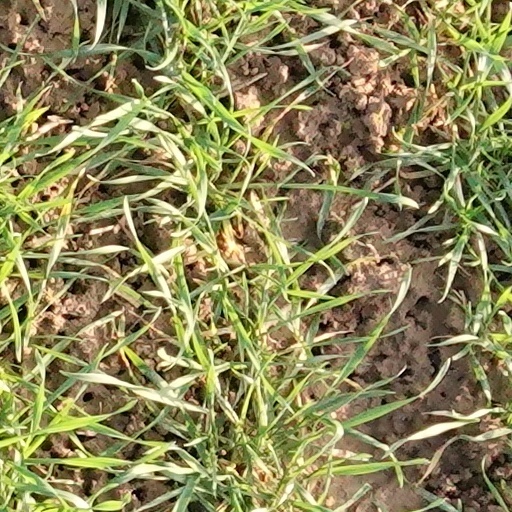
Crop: wheat